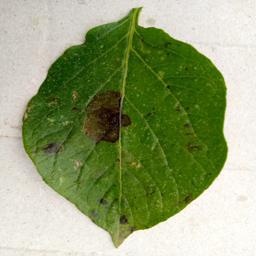
Etiqueta: Late Blight